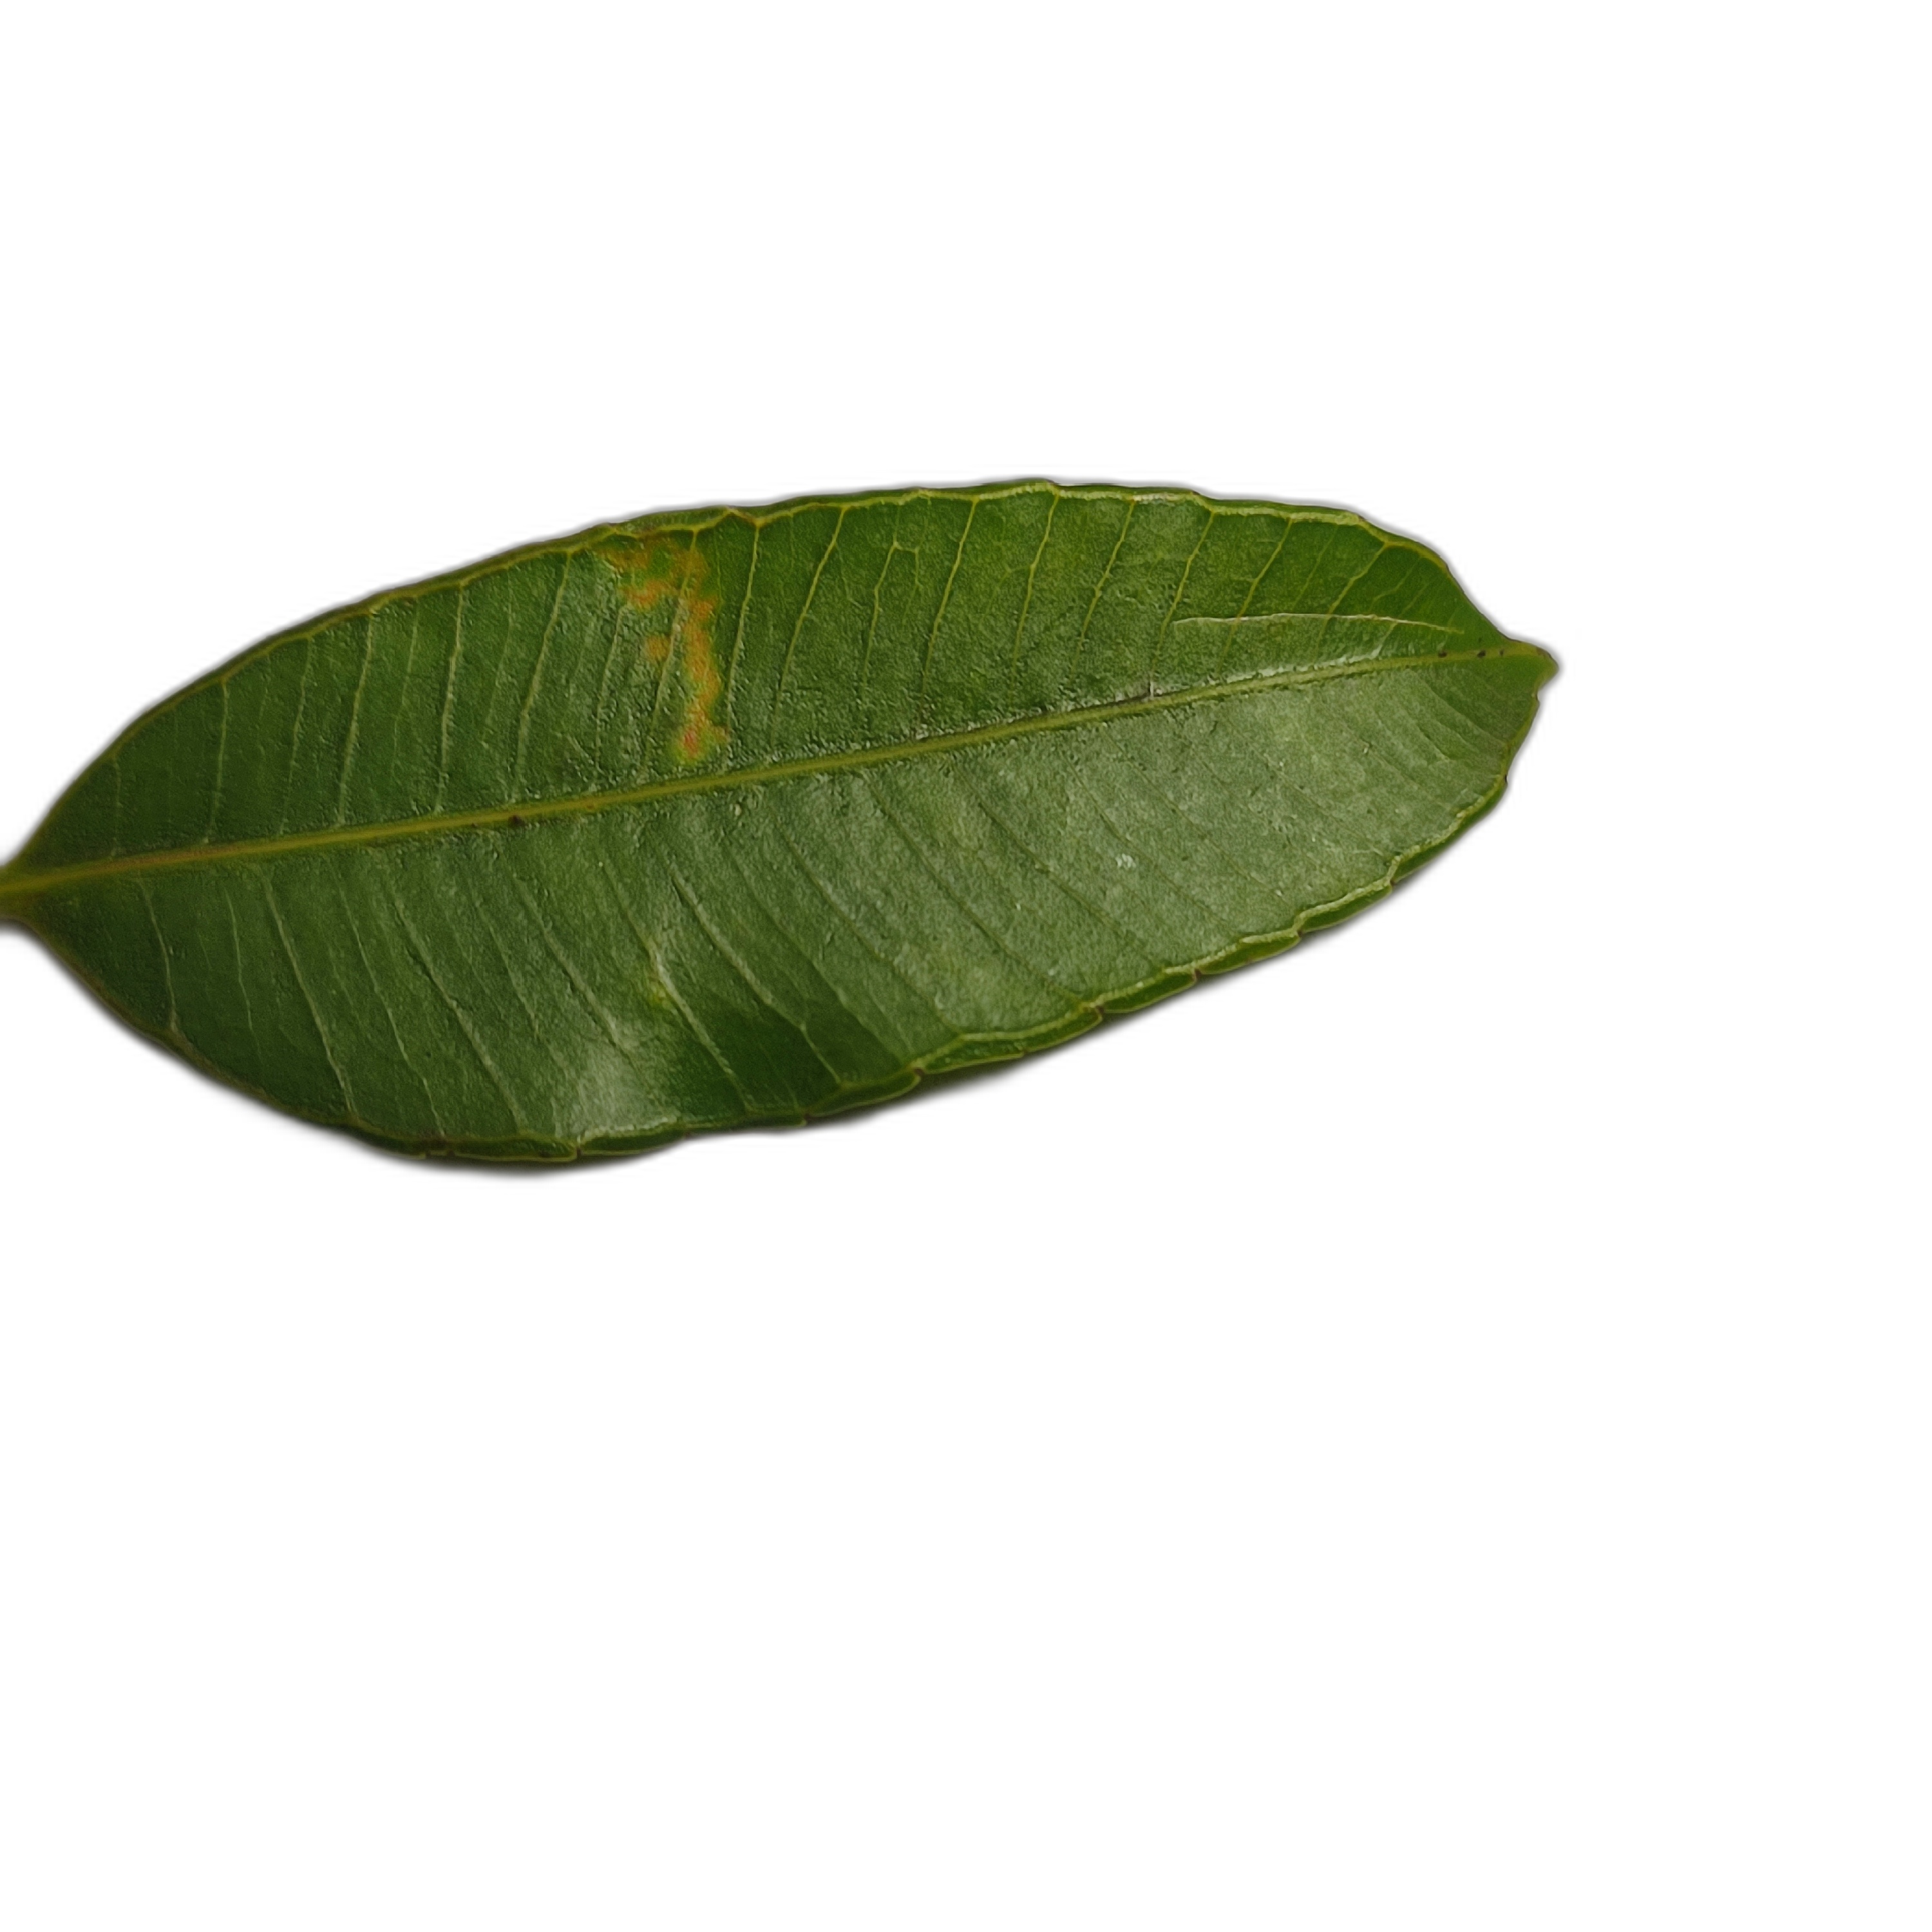
Label: healthy